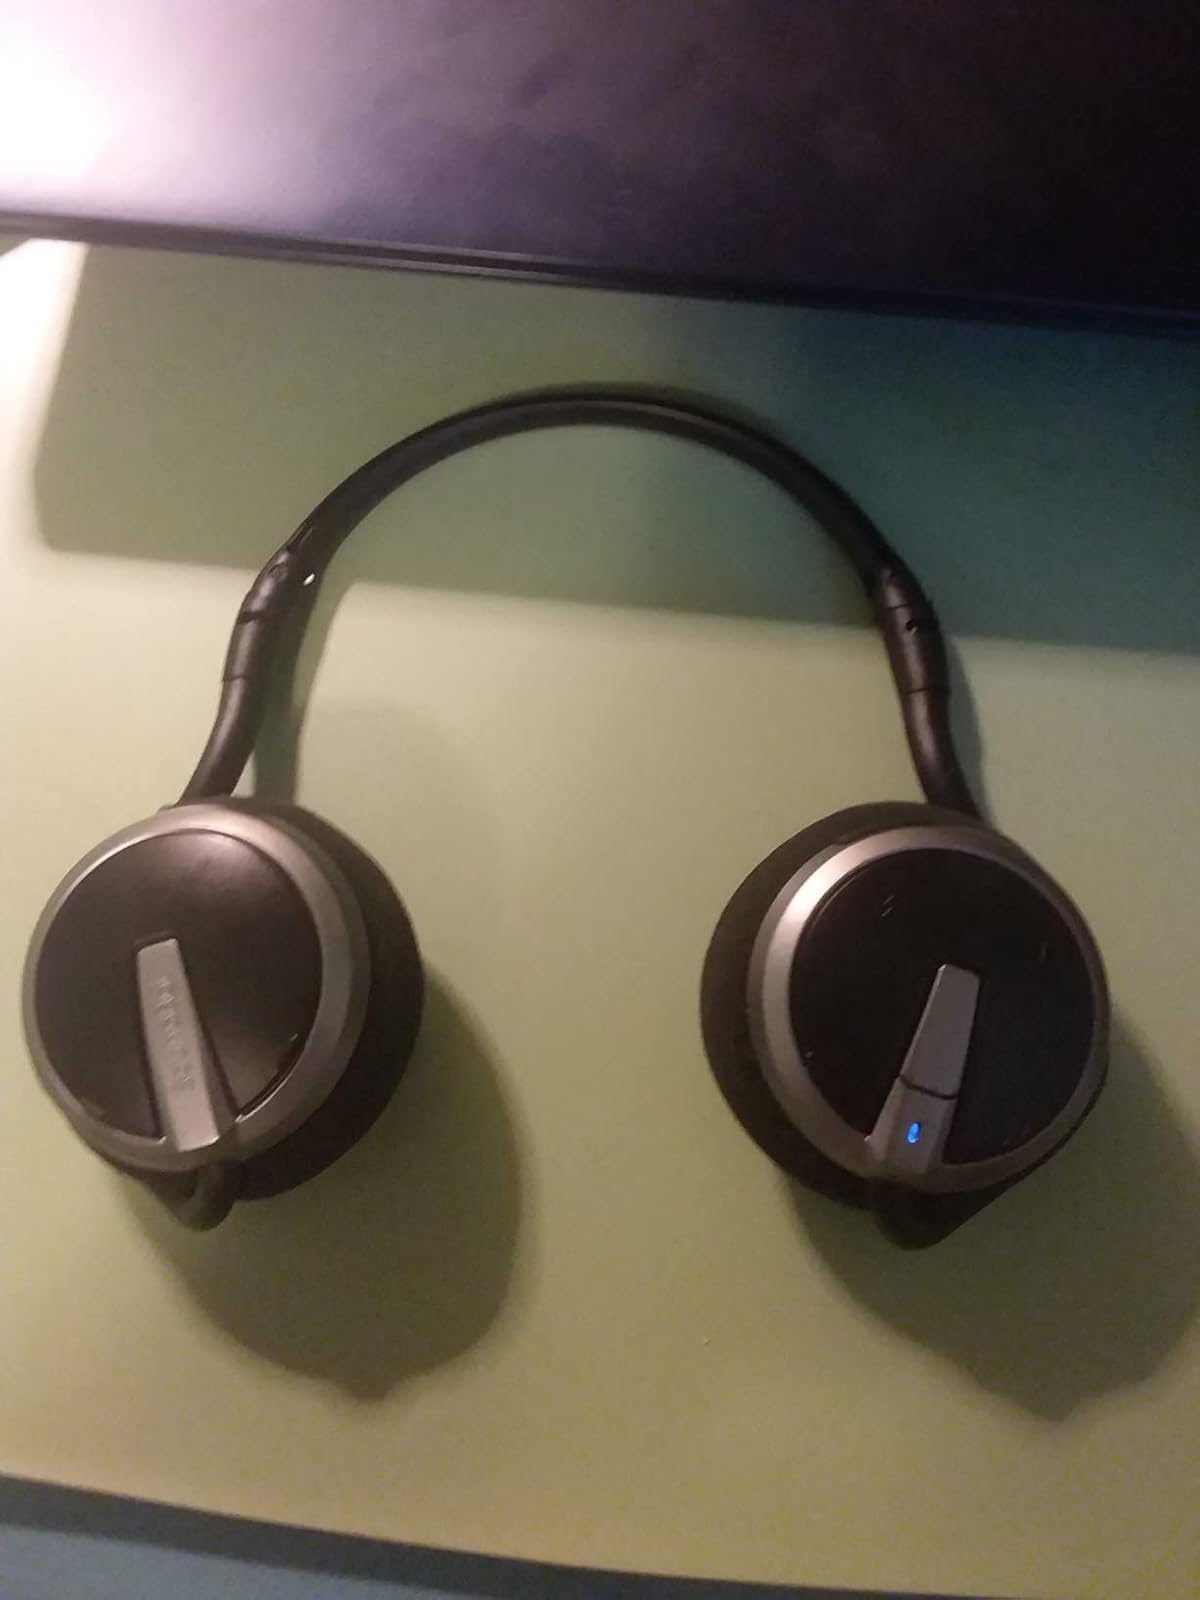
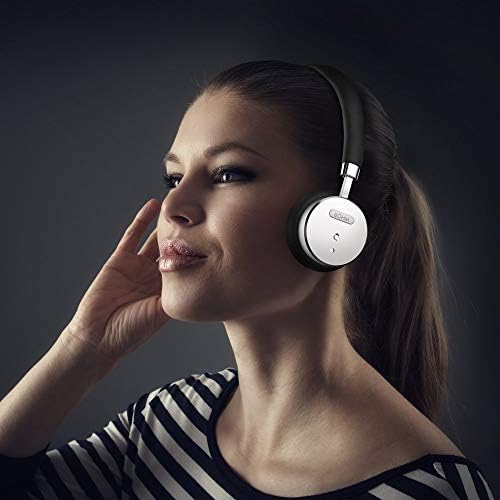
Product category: headphones
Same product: no